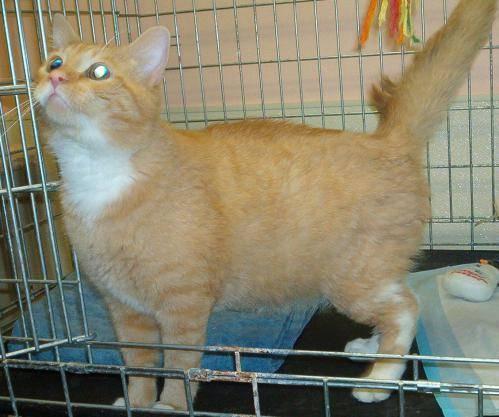
cat